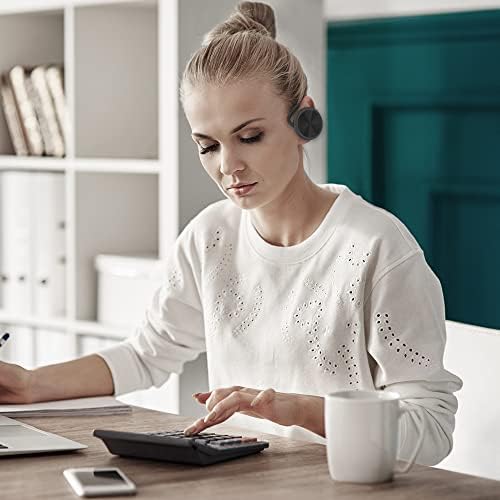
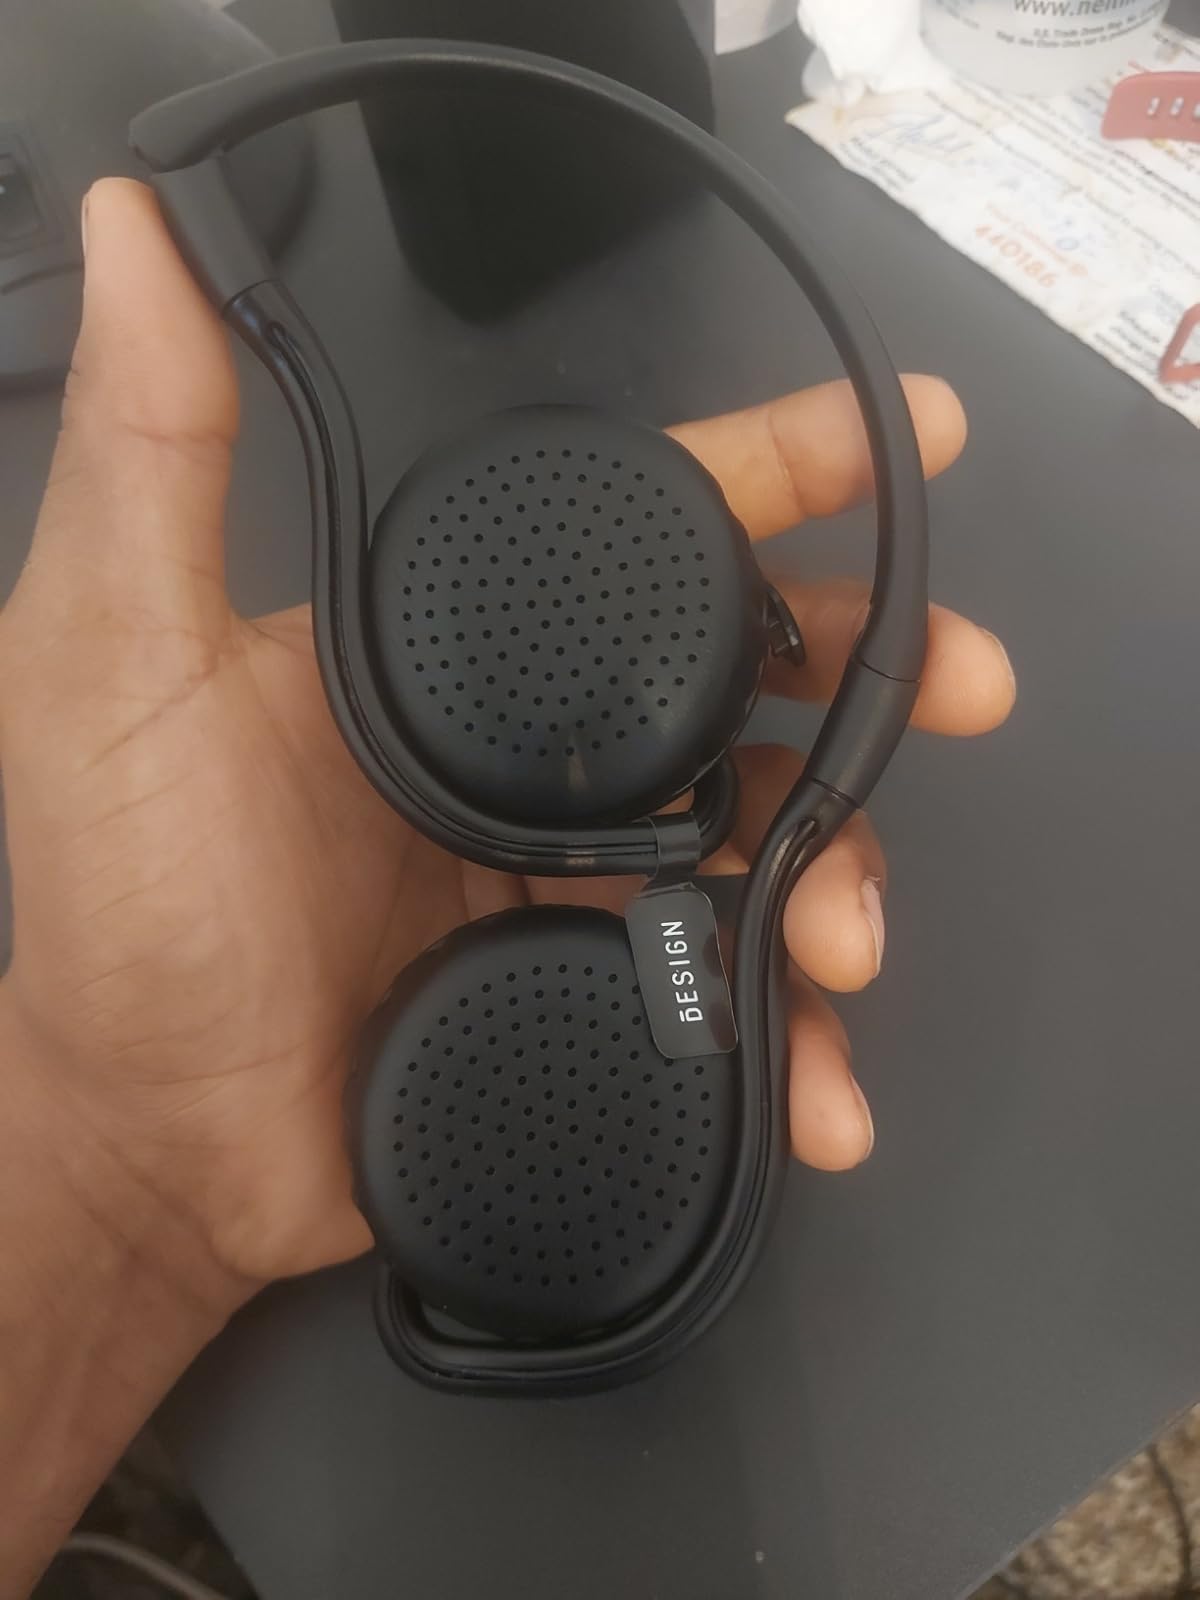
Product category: headphones
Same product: yes